Concerns and controversies at the 2010 Commonwealth Games

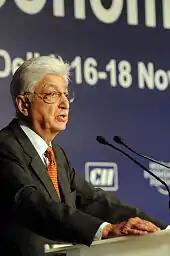
Azim Premji, founder of Wipro Technologies, remarked that India faced several socio-economic challenges and "to instead spend on a grand sporting spectacle sounds like we [India] have got our priorities wrong."

Miloon Kothari, a leading Indian expert on socio-economic development, remarked that the 2010 Commonwealth Games will create "a negative financial legacy for the country" and asked "when one in three Indians lives below the poverty line and 40% of the hungry live in India, when 46% of India's children and 55% of women are malnourished, does spending billions of dollars on a 12-day sports event build national pride or is it a matter of national shame?"